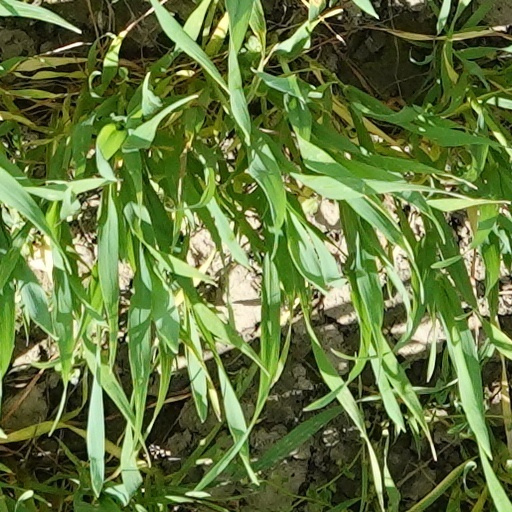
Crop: wheat